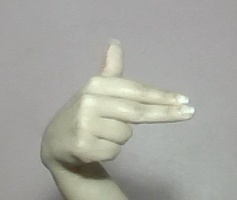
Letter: ghain